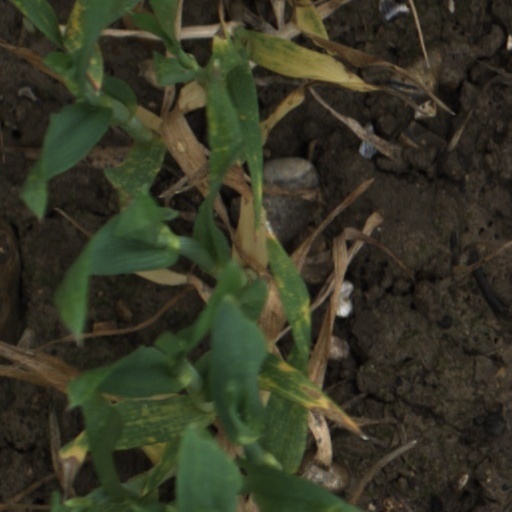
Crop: wheat